Emilio Taruffi

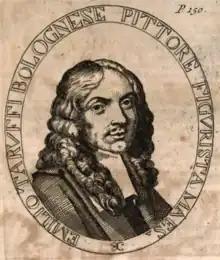

He was a fellow-pupil with Carlo Cignani in the studio of Francesco Albani, then a pupil of the former. Active first at